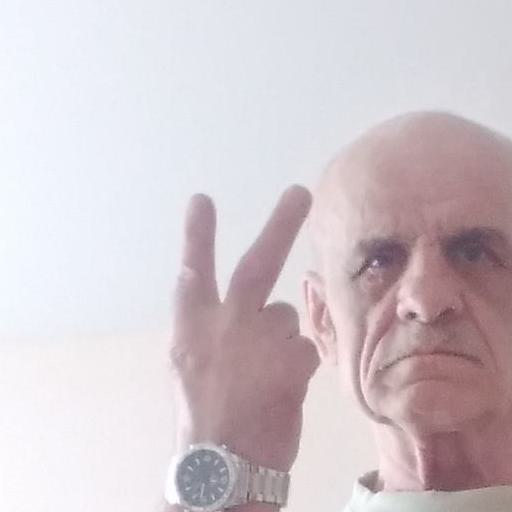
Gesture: peace_inverted